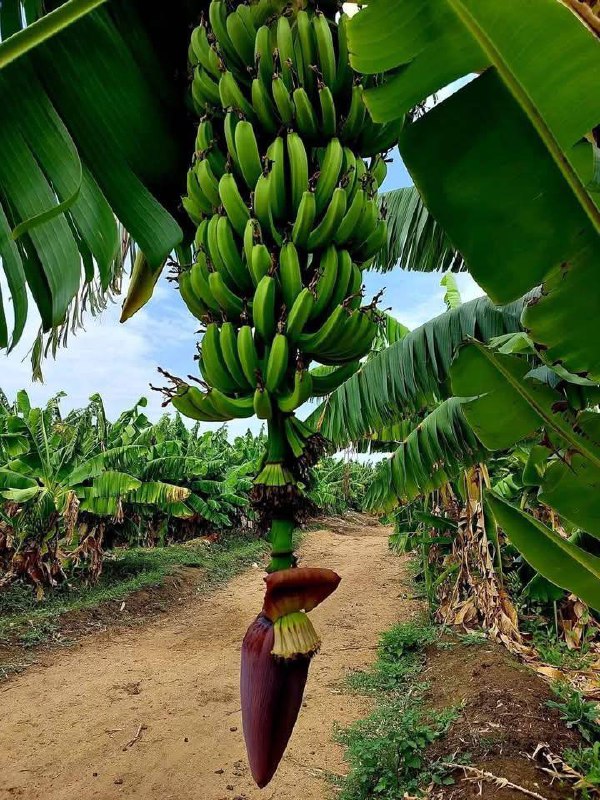
الوصف بالفصحى: سباطة موز كبيرة وناضجة متدلية من الشجرة في وسط مزرعة الموز
الوصف بالعامية السودانية: سباطة موز كبار ونجيضة، مدلدلة من الشجرة في نص جنينة موز
التصنيف: Agriculture & Livestock